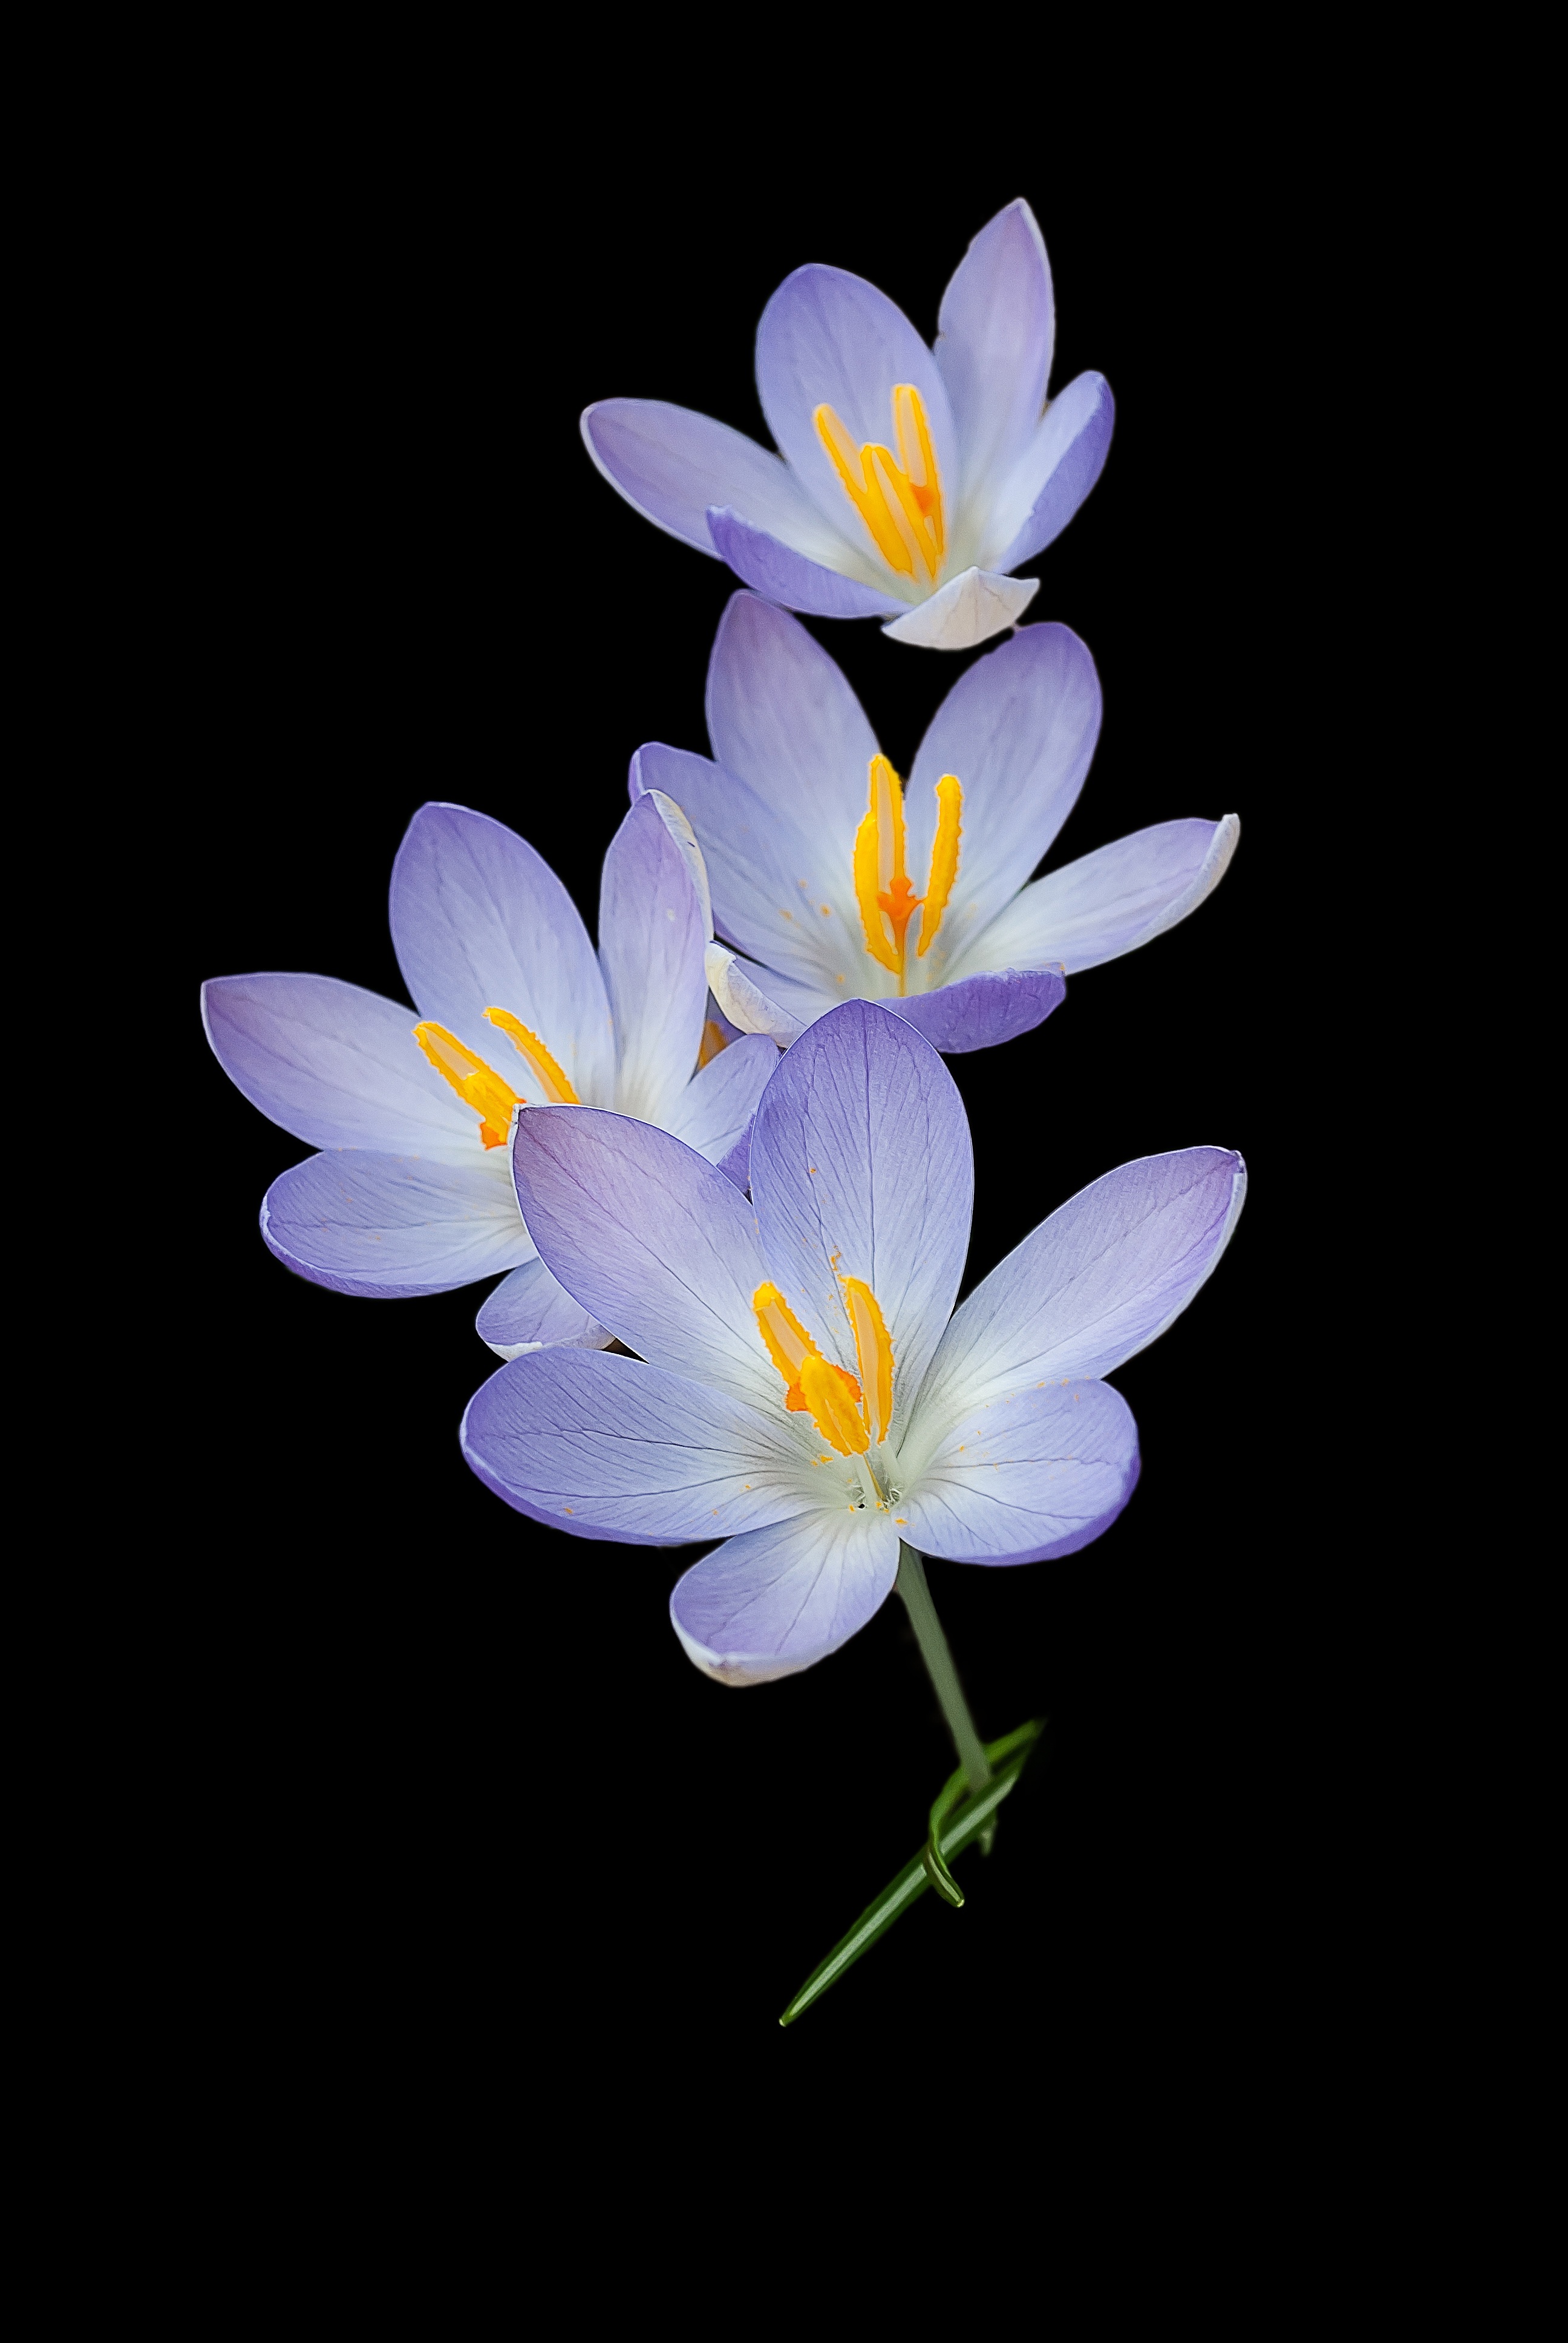
nature, blossom, plant, flower, petal, spring, botany, aquatic plant, flora, flowers, background, crocus, crocuses, macro photography, flowering plant, land plant, iris family